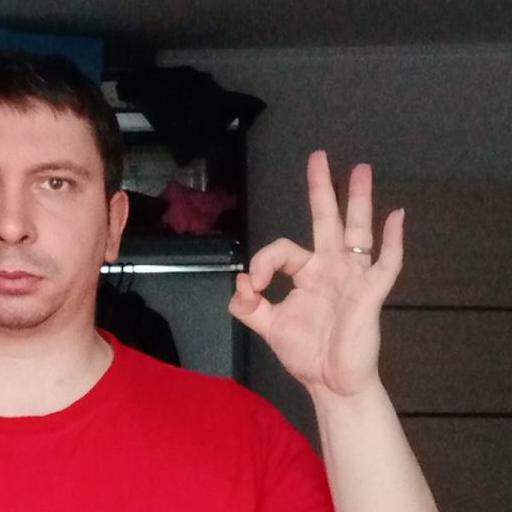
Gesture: ok